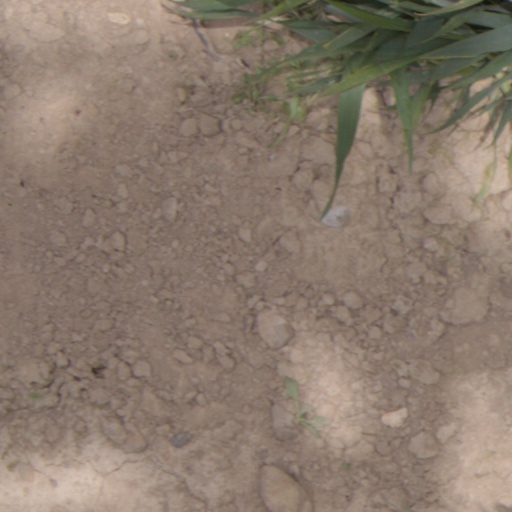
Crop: wheat